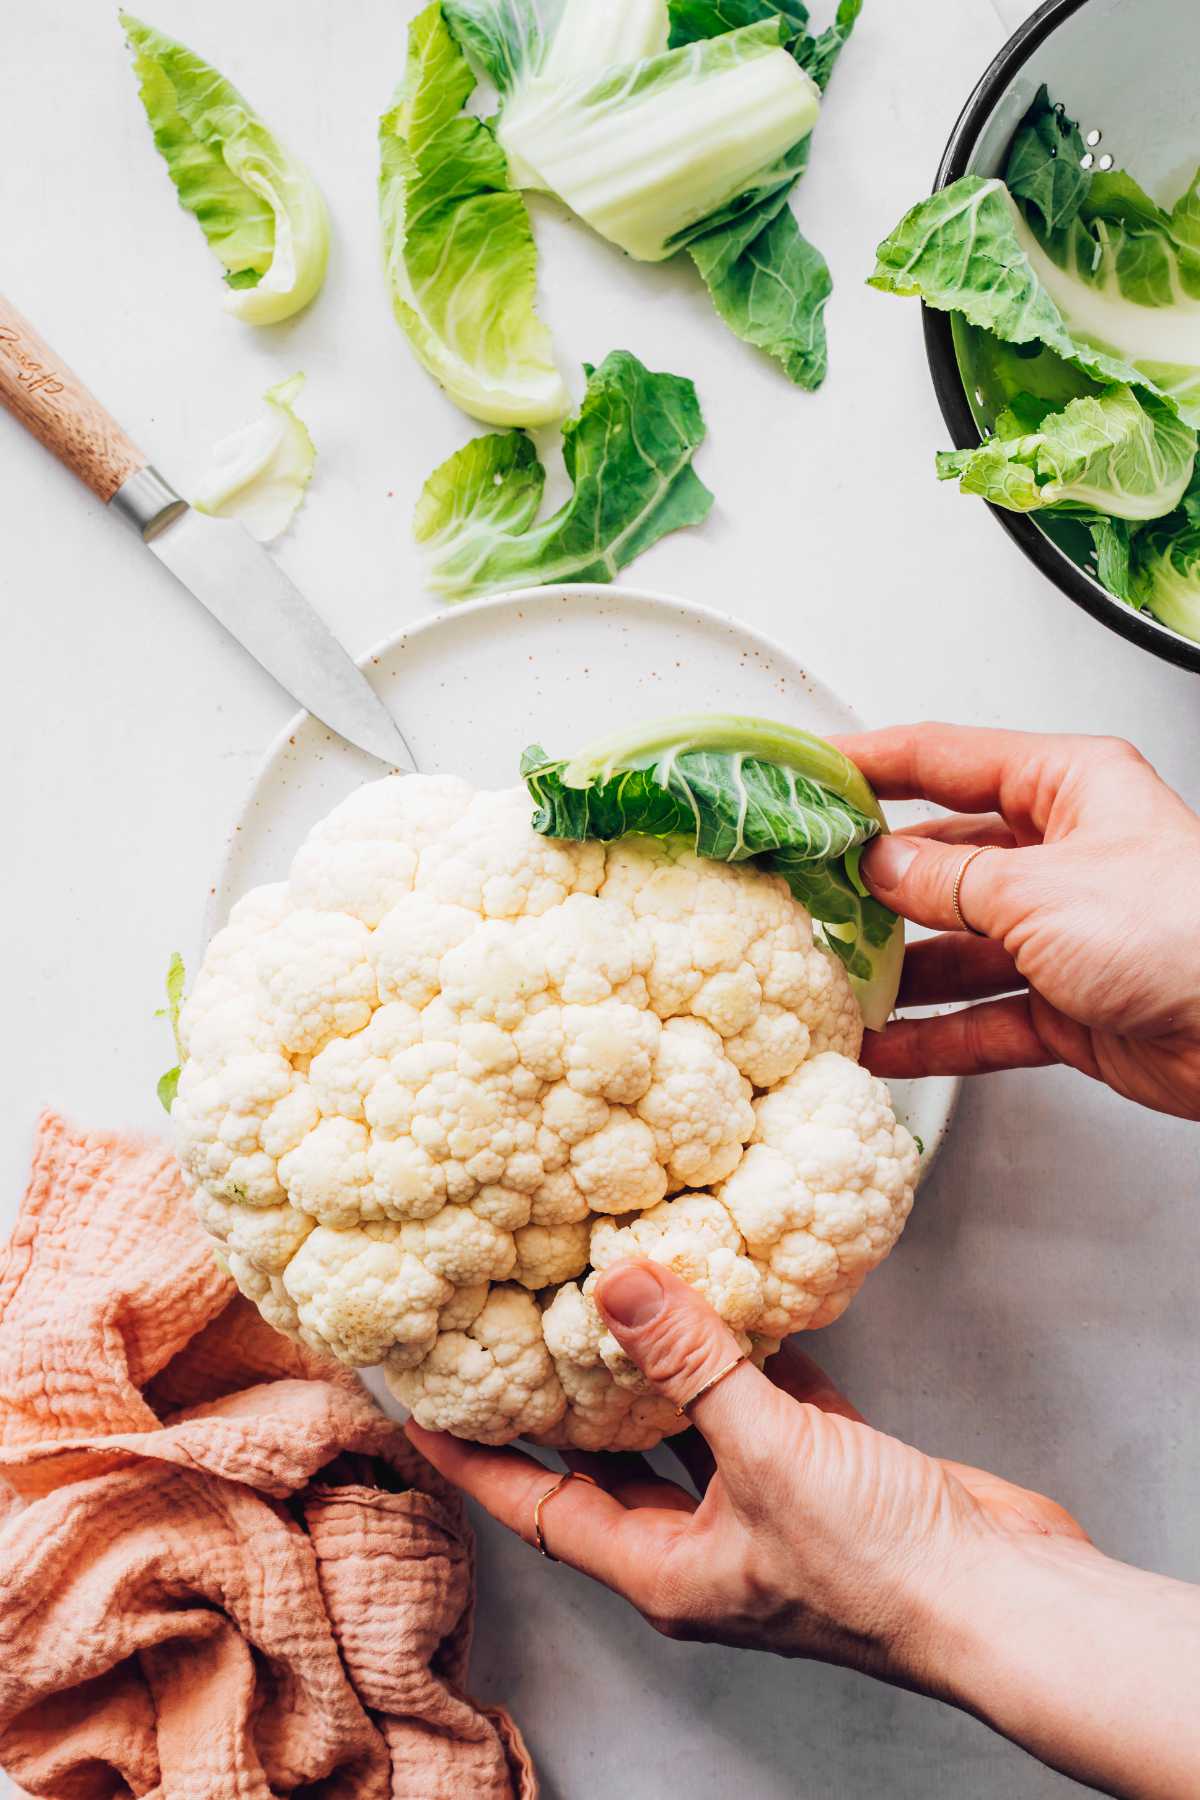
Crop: unknown
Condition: cauliflower